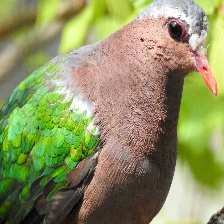
Species: GREEN WINGED DOVE
Scientific name: CHALCOPHAPS INDICA